Tuba, Benguet

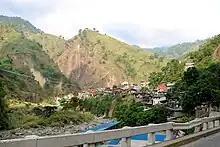
Camp 6 along Kennon Road

The Municipality of Tuba is at the south-western tip of both Benguet and the Central Cordillera Mountain Range. South of the municipality lies the province of Pangasinan and to the west lies the Ilocos rolling hills of the province of La Union. It is bordered on the north by Sablan and La Trinidad; east by Baguio and Itogon; and south by Sison and San Manuel.